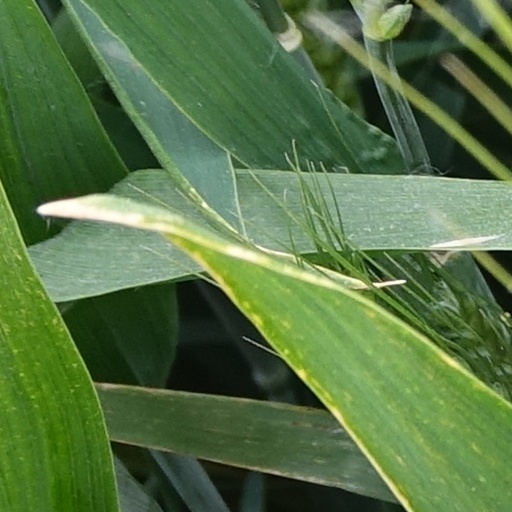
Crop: wheat